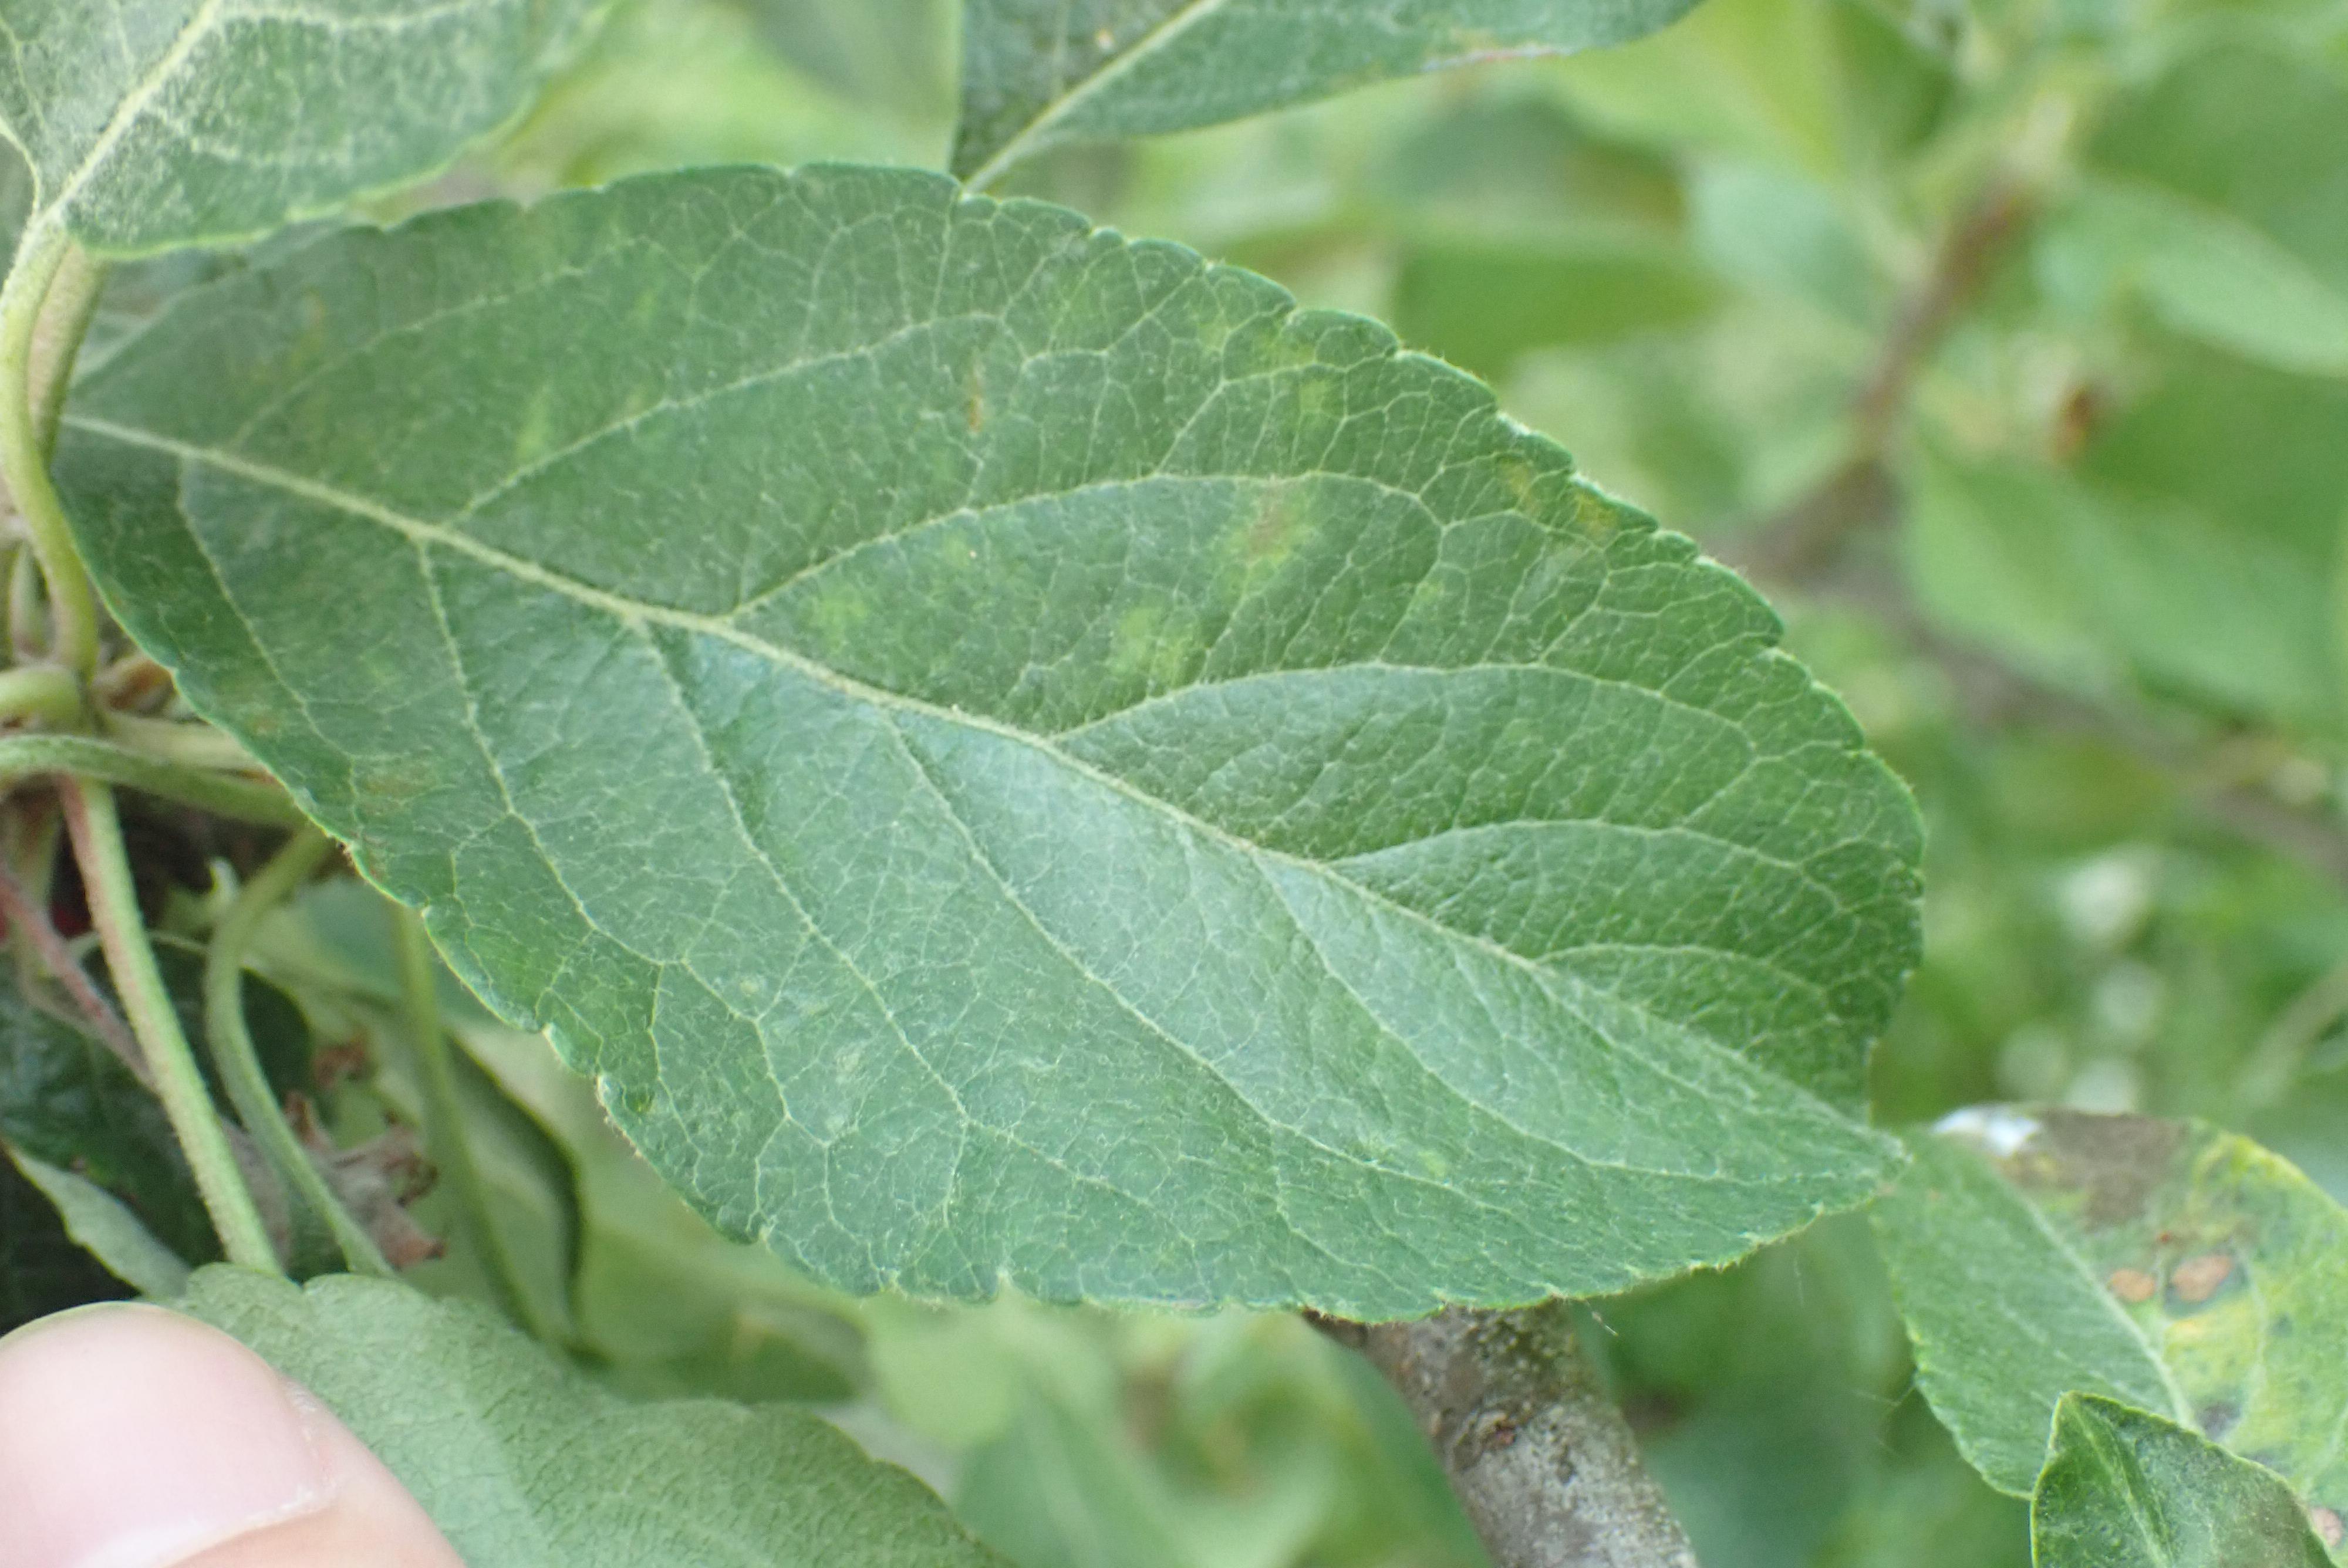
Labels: scab